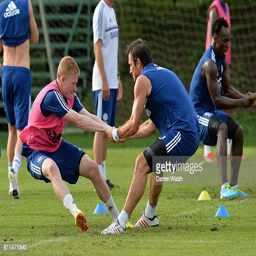
soccer player during a training session